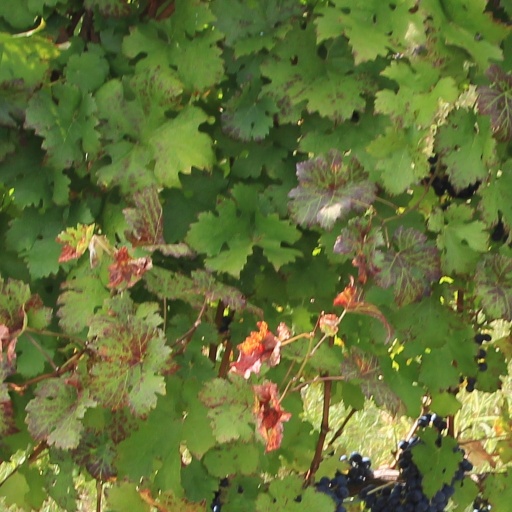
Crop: grape